Gustav Suits

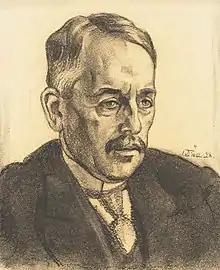
"Portrait of Gustav Suits" by Nikolai Triik (1928)

In 1921, Suits became the first person to teach literature in Estonian at a post-secondary school level. Until he left the post in 1944, he published a multitude of research essays focusing on Estonian literature. Suits founded the Estonian Academic Literary Society in 1924.